Sequoyah

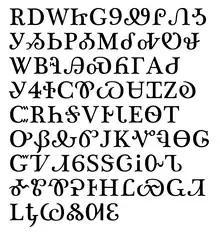
Sequoyah's syllabary in the order that he originally arranged the characters

Around 1809, Sequoyah began creating a system of writing for the Cherokee language. Initially, he pursued a pictograph or logographic system, where every word in the language had a character or symbol. Turning his attention away from his agricultural fields, which endangered his survival, his friends and neighbors thought he had lost his mind. His wife is said to have burned his initial work, believing it to be witchcraft, a notion shared by some of his peers. Ultimately, he realized that the pictograph approach was impractical because it would require too many pictures to be remembered.